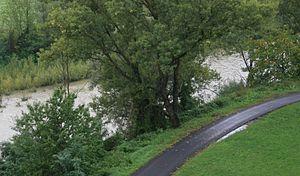
Le Taro est une rivière italienne de 126 km de long, qui prend sa source sur le mont Penna dans l'Apennin ligure et s'écoule entièrement dans la province de Parme en Émilie-Romagne, traversant le territoire de la Bassa parmense en son centre. C'est un affluent de rive droite du Pô. Son bassin hydrographique représente 2 026 km².